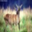
Label: deer